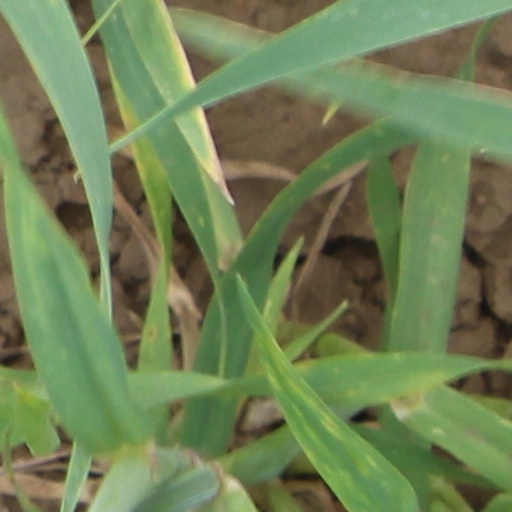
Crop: wheat